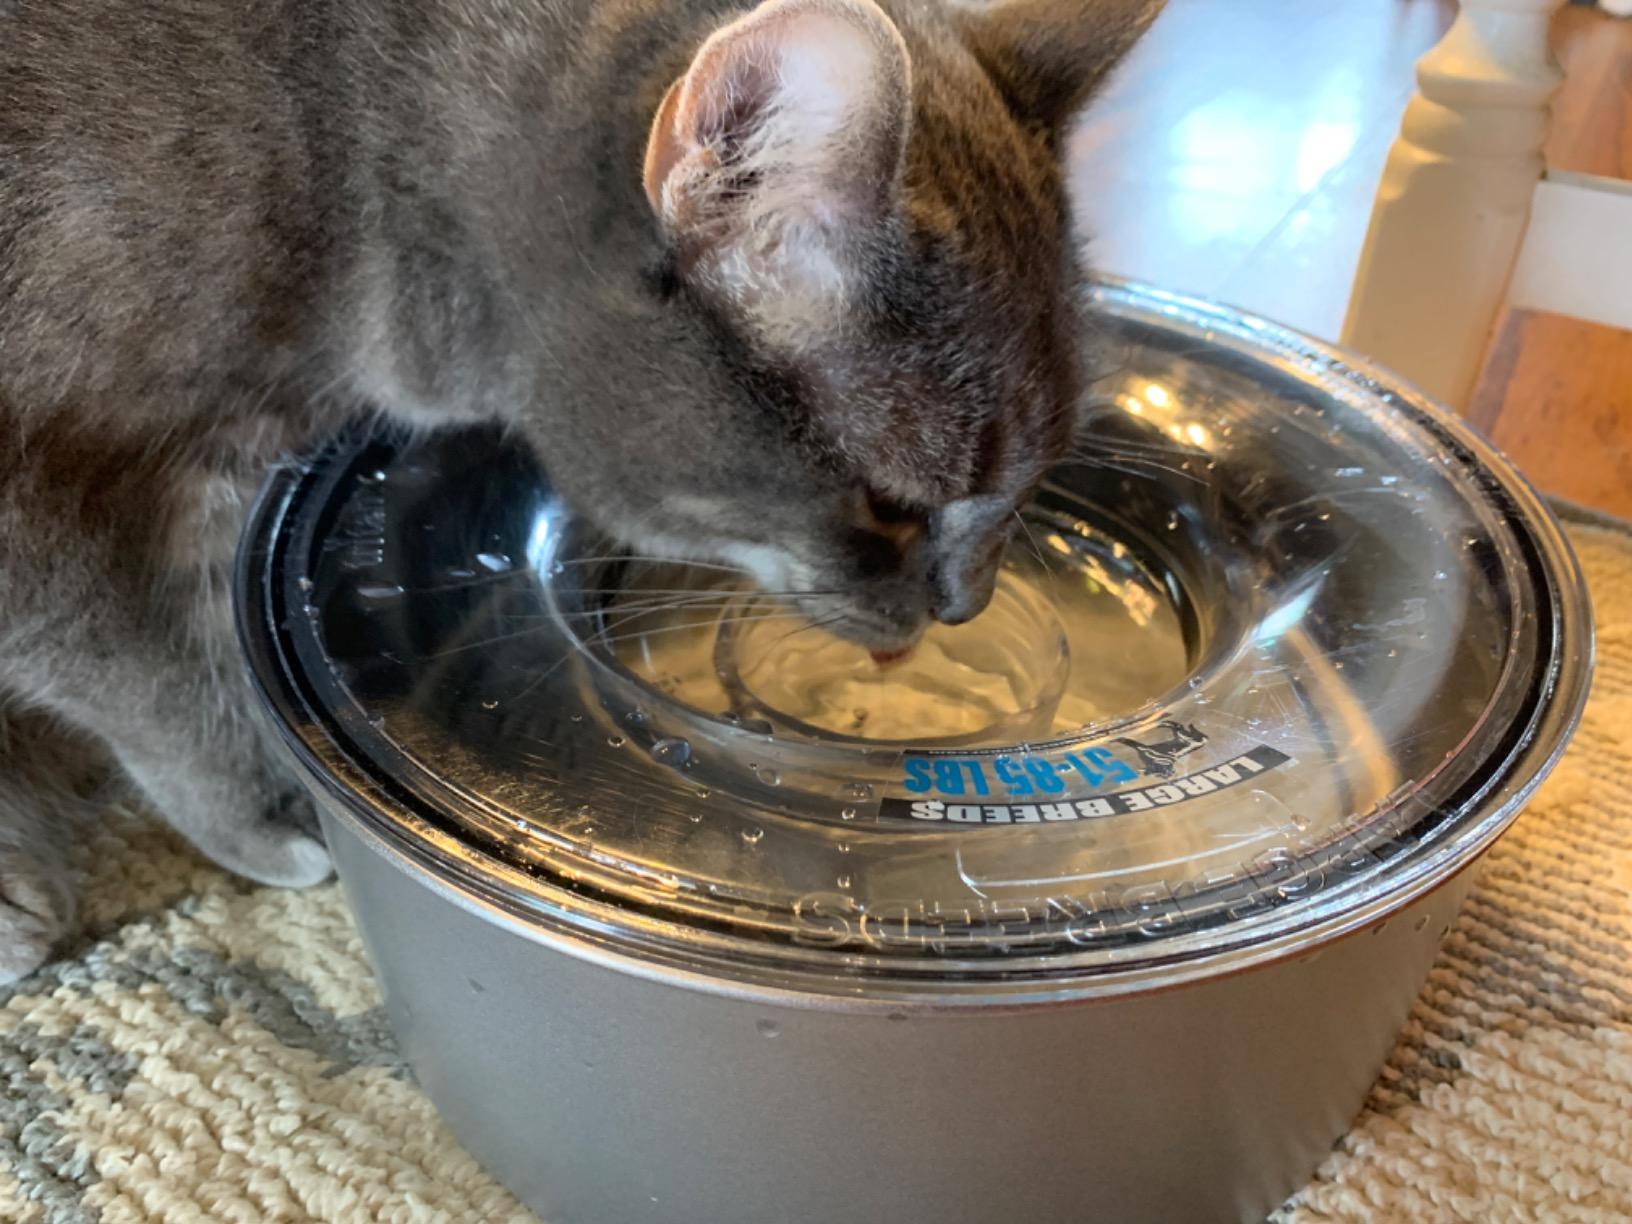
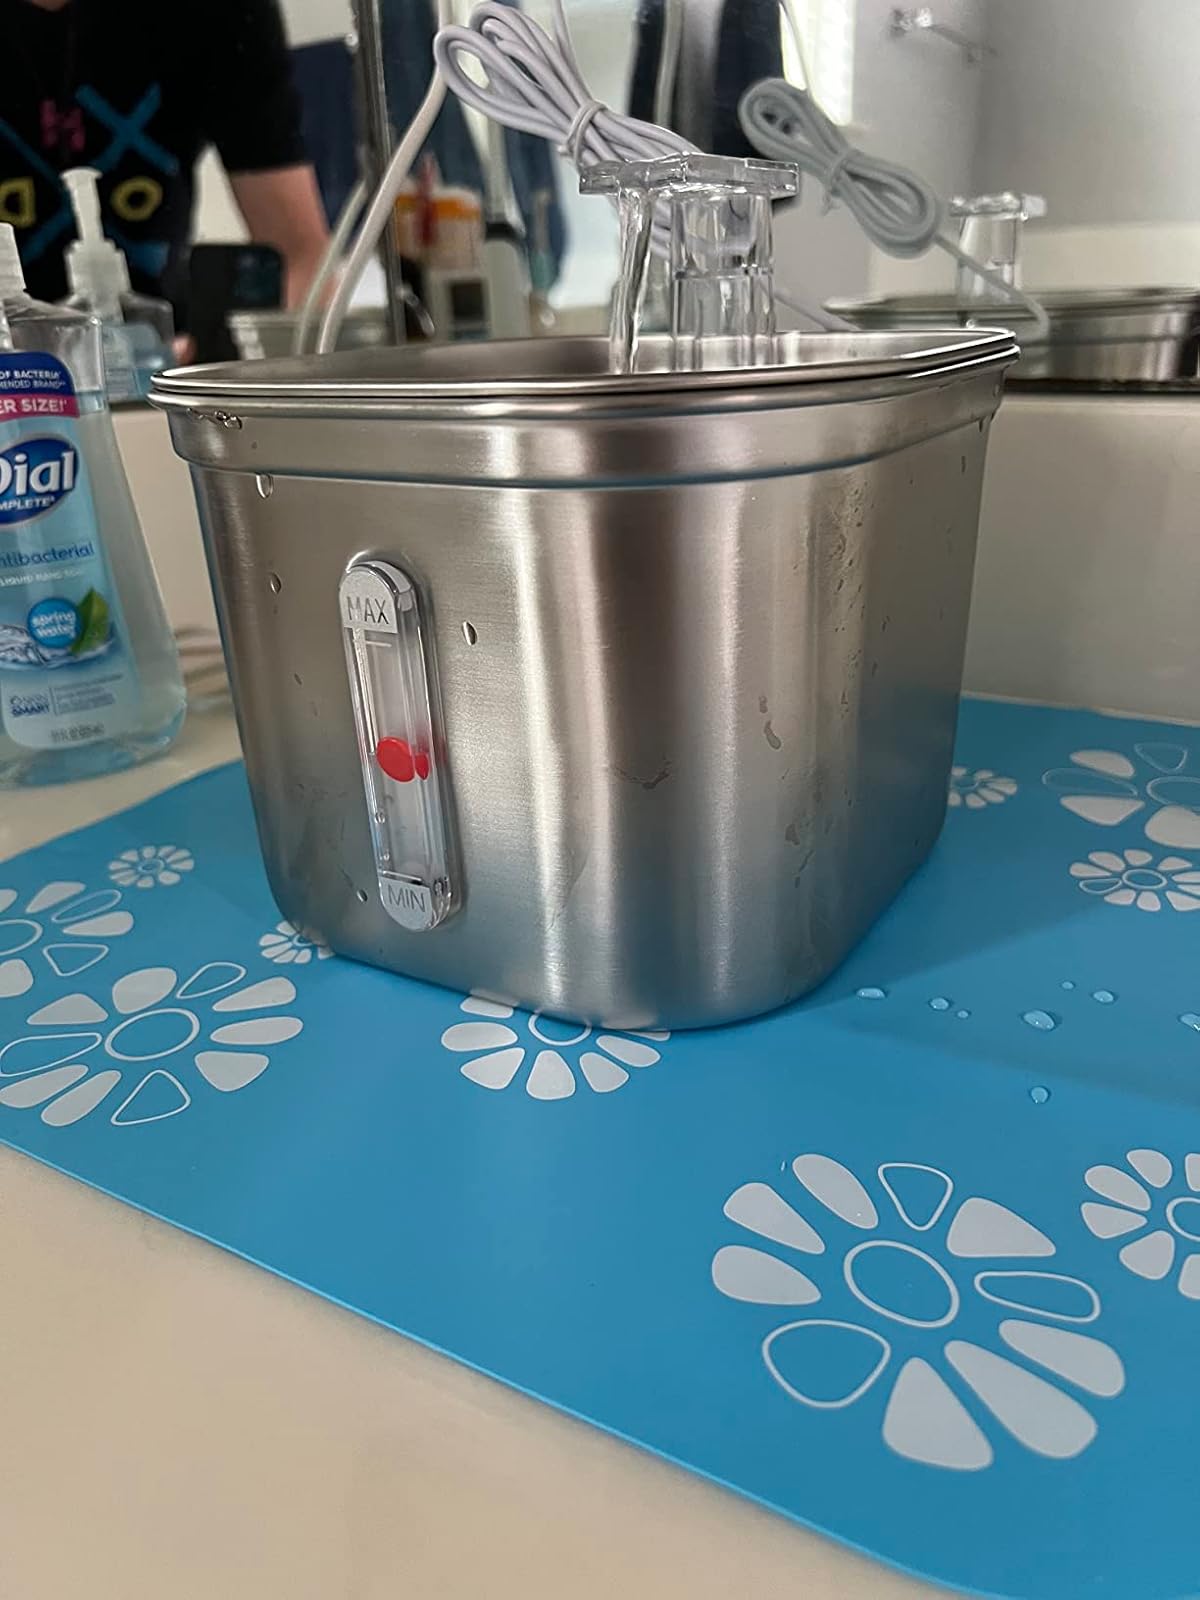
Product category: items_bowl
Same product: no